Billy Bragg

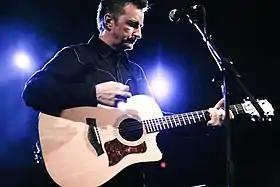
Bragg performing at South by Southwest in 2008

His demo tape initially got no response from the record industry, but by pretending to be a television repair man, he got into the office of Charisma Records' A&R man Peter Jenner. Jenner liked the tape, but the company was near bankruptcy and had no budget to sign new artists. Bragg got an offer to record more demos for music publisher Chappell & Co., so Jenner agreed to release them as a record. "Life's a Riot with Spy vs Spy" (credited to Billy Bragg) was released in July 1983 by Charisma's new imprint, Utility. Hearing DJ John Peel mention on-air that he was hungry, Bragg rushed to the BBC with a mushroom biryani, so Peel played "The Milkman of Human Kindness" from "Life's a Riot with Spy vs Spy" albeit at the wrong speed (since the 12" LP was, unconventionally, cut to play at 45rpm). Peel insisted he would have played the song even without the biryani and later played it at the correct speed.